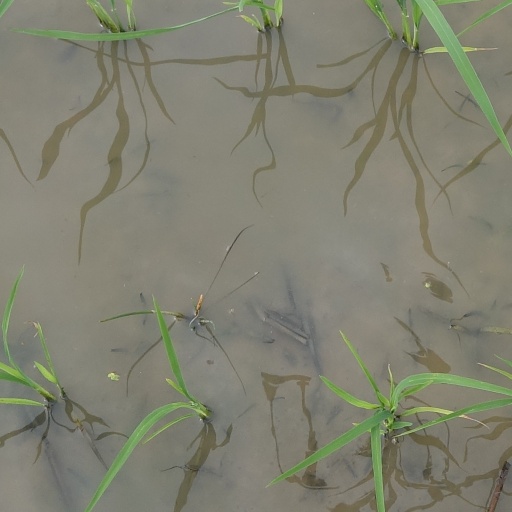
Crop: rice